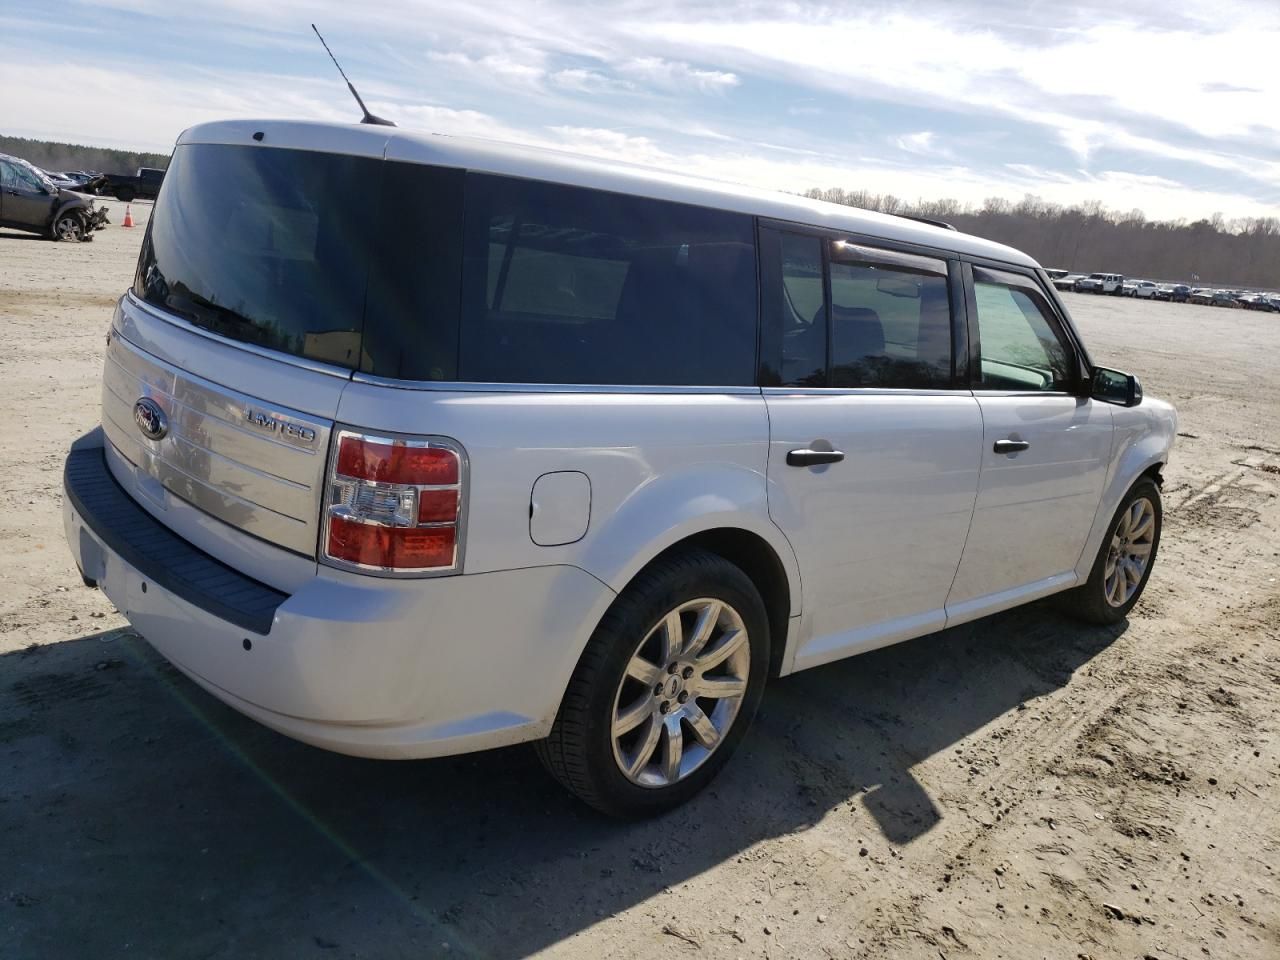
Aucun dommage détecté.
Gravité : aucun